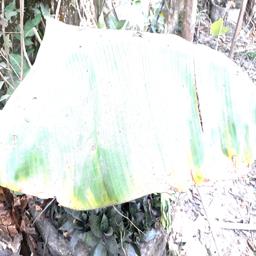
Label: POTASSIUM DEFICIENCY